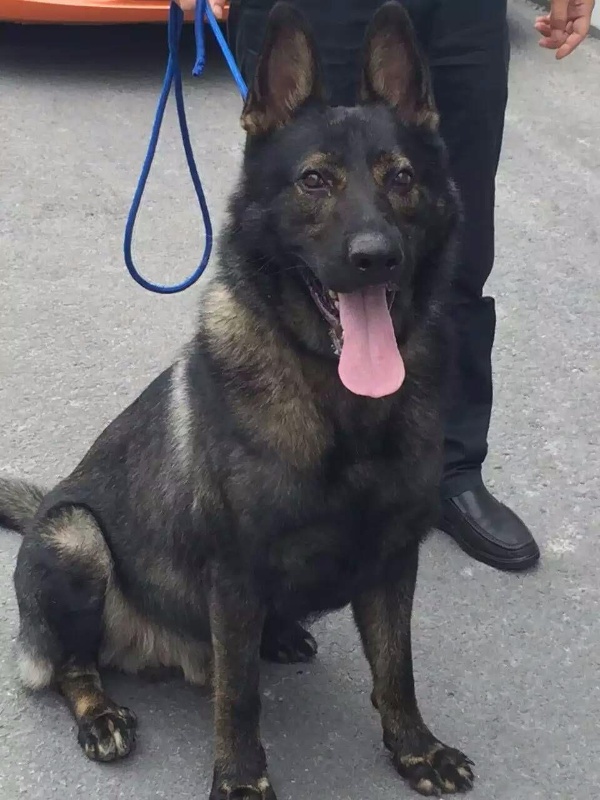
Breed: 258-n000104-Black_sable